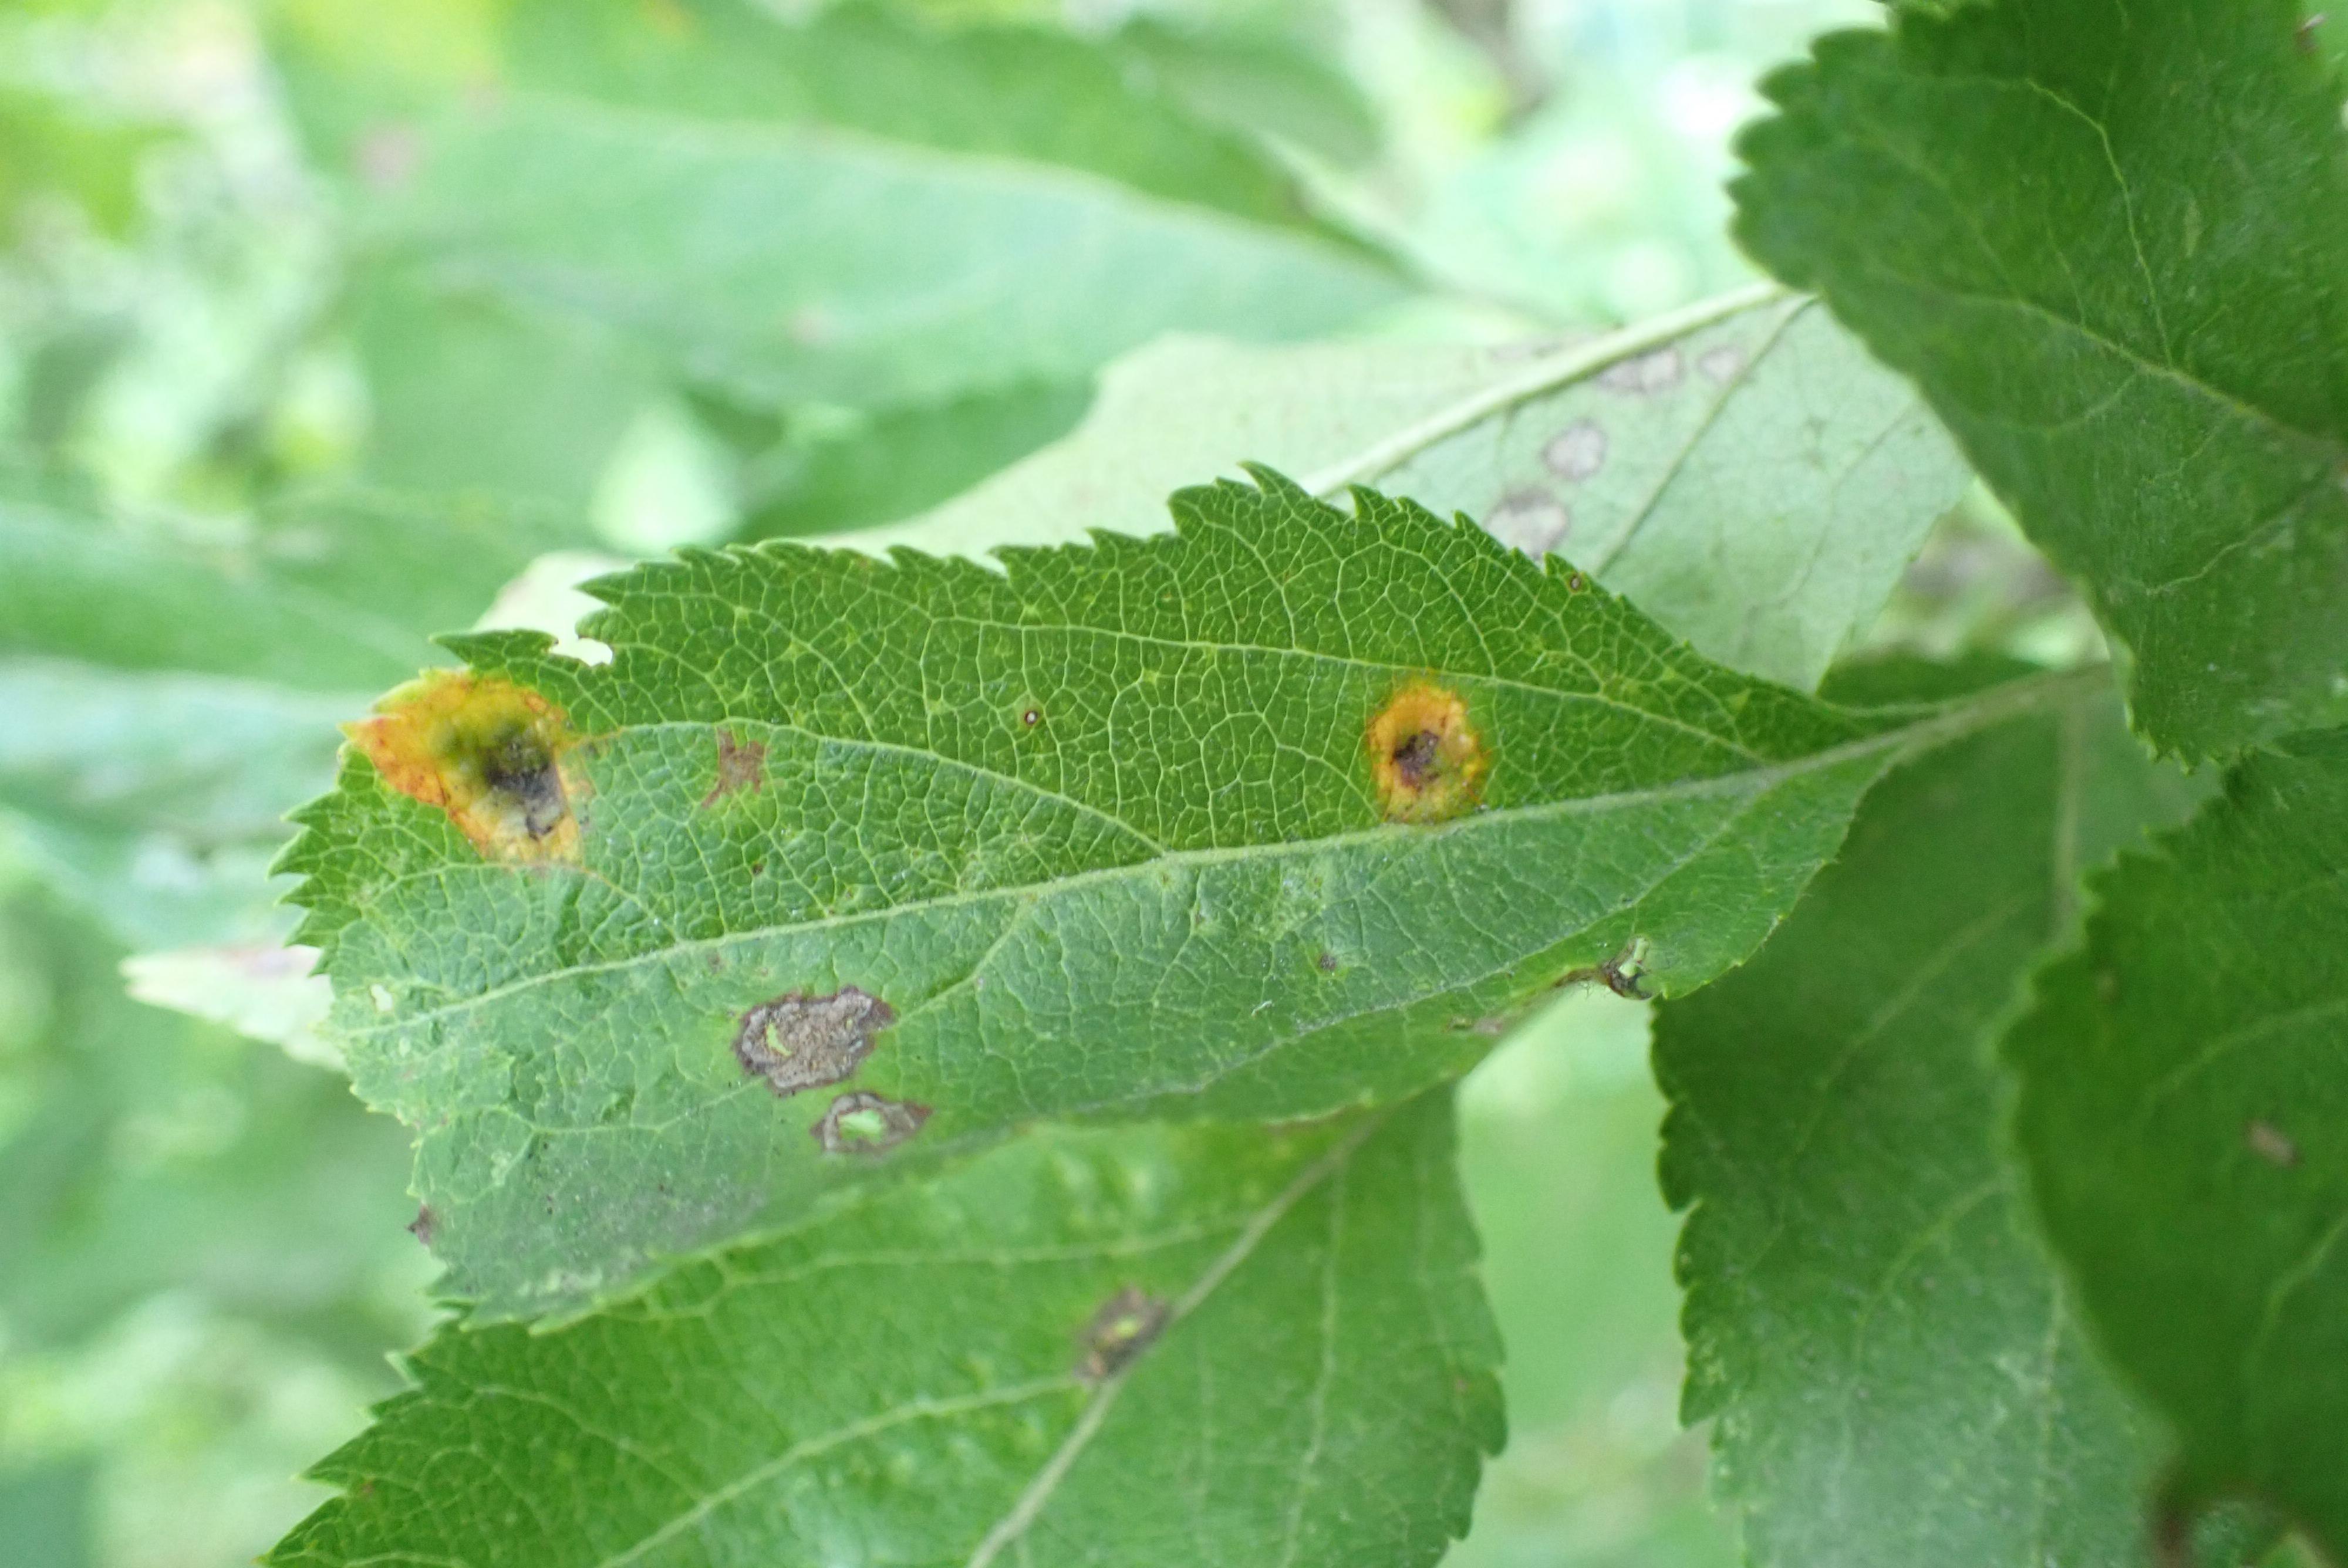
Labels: scab, frog_eye_leaf_spot, complex